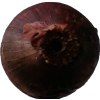
Label: red_onion